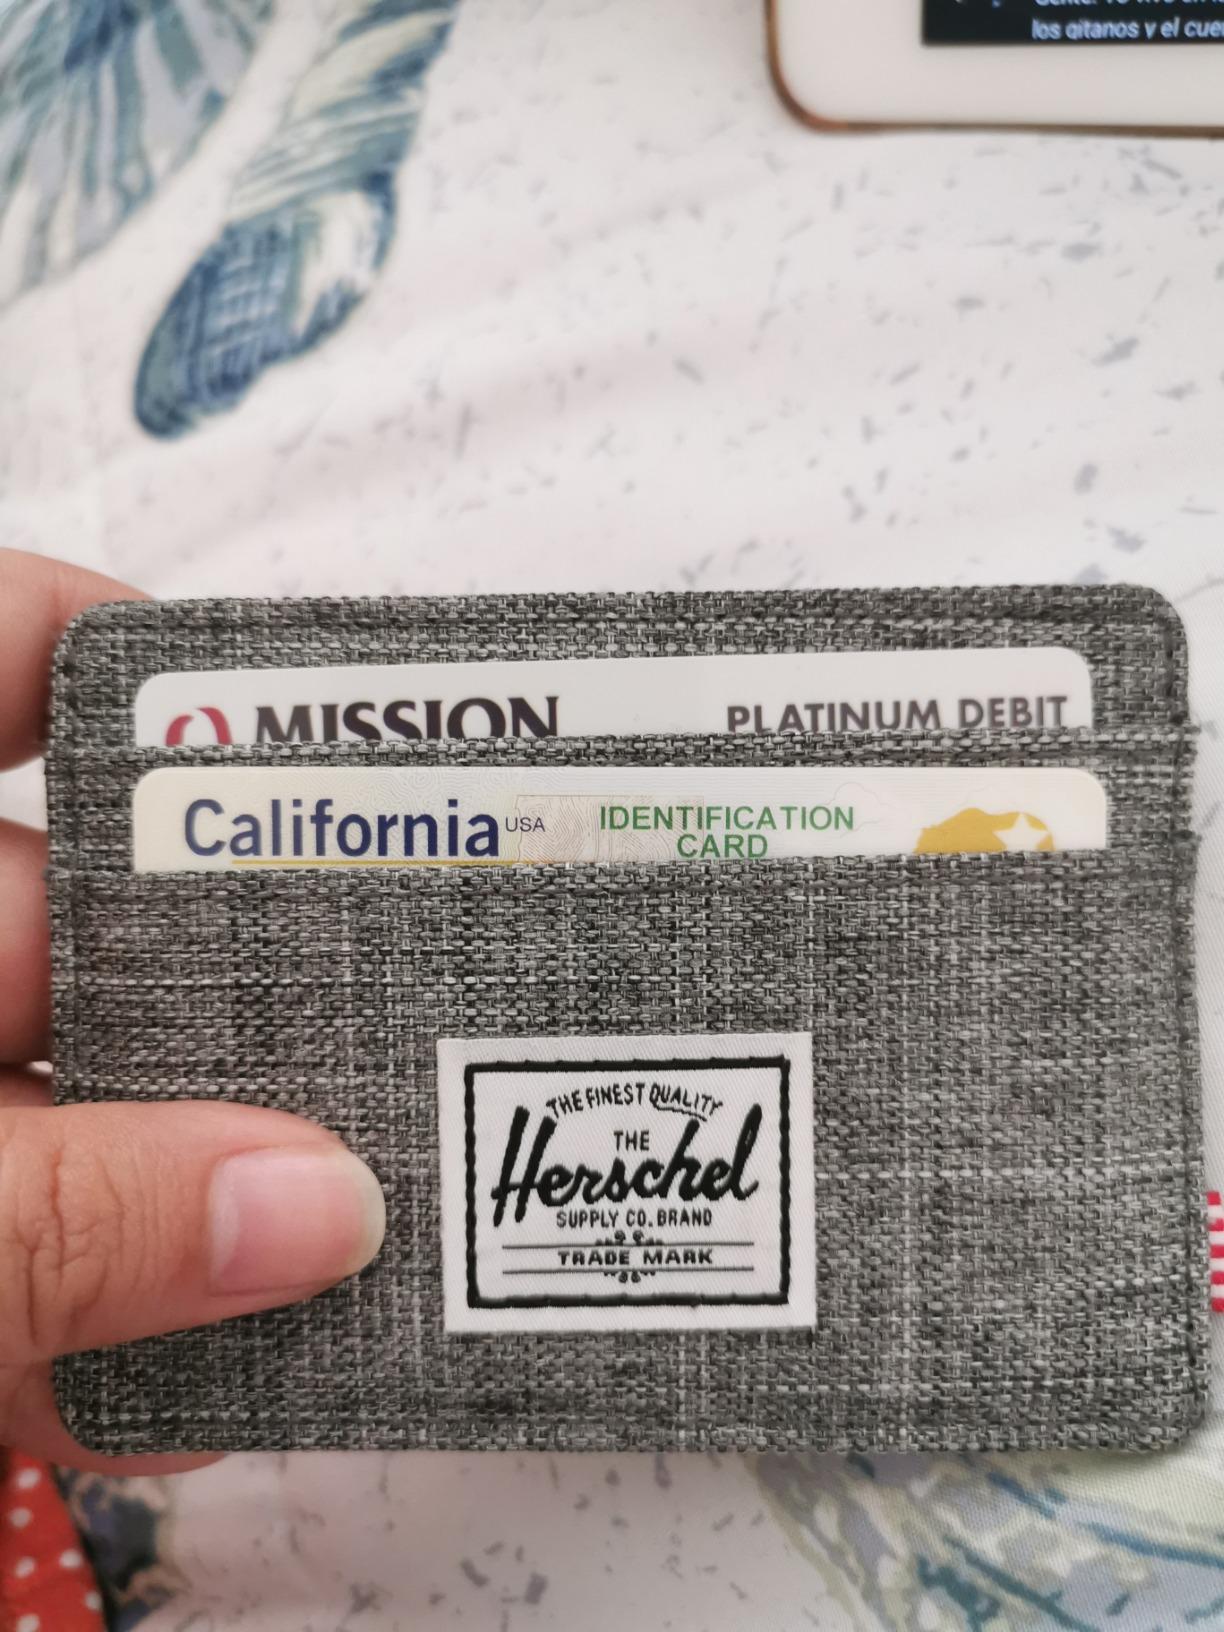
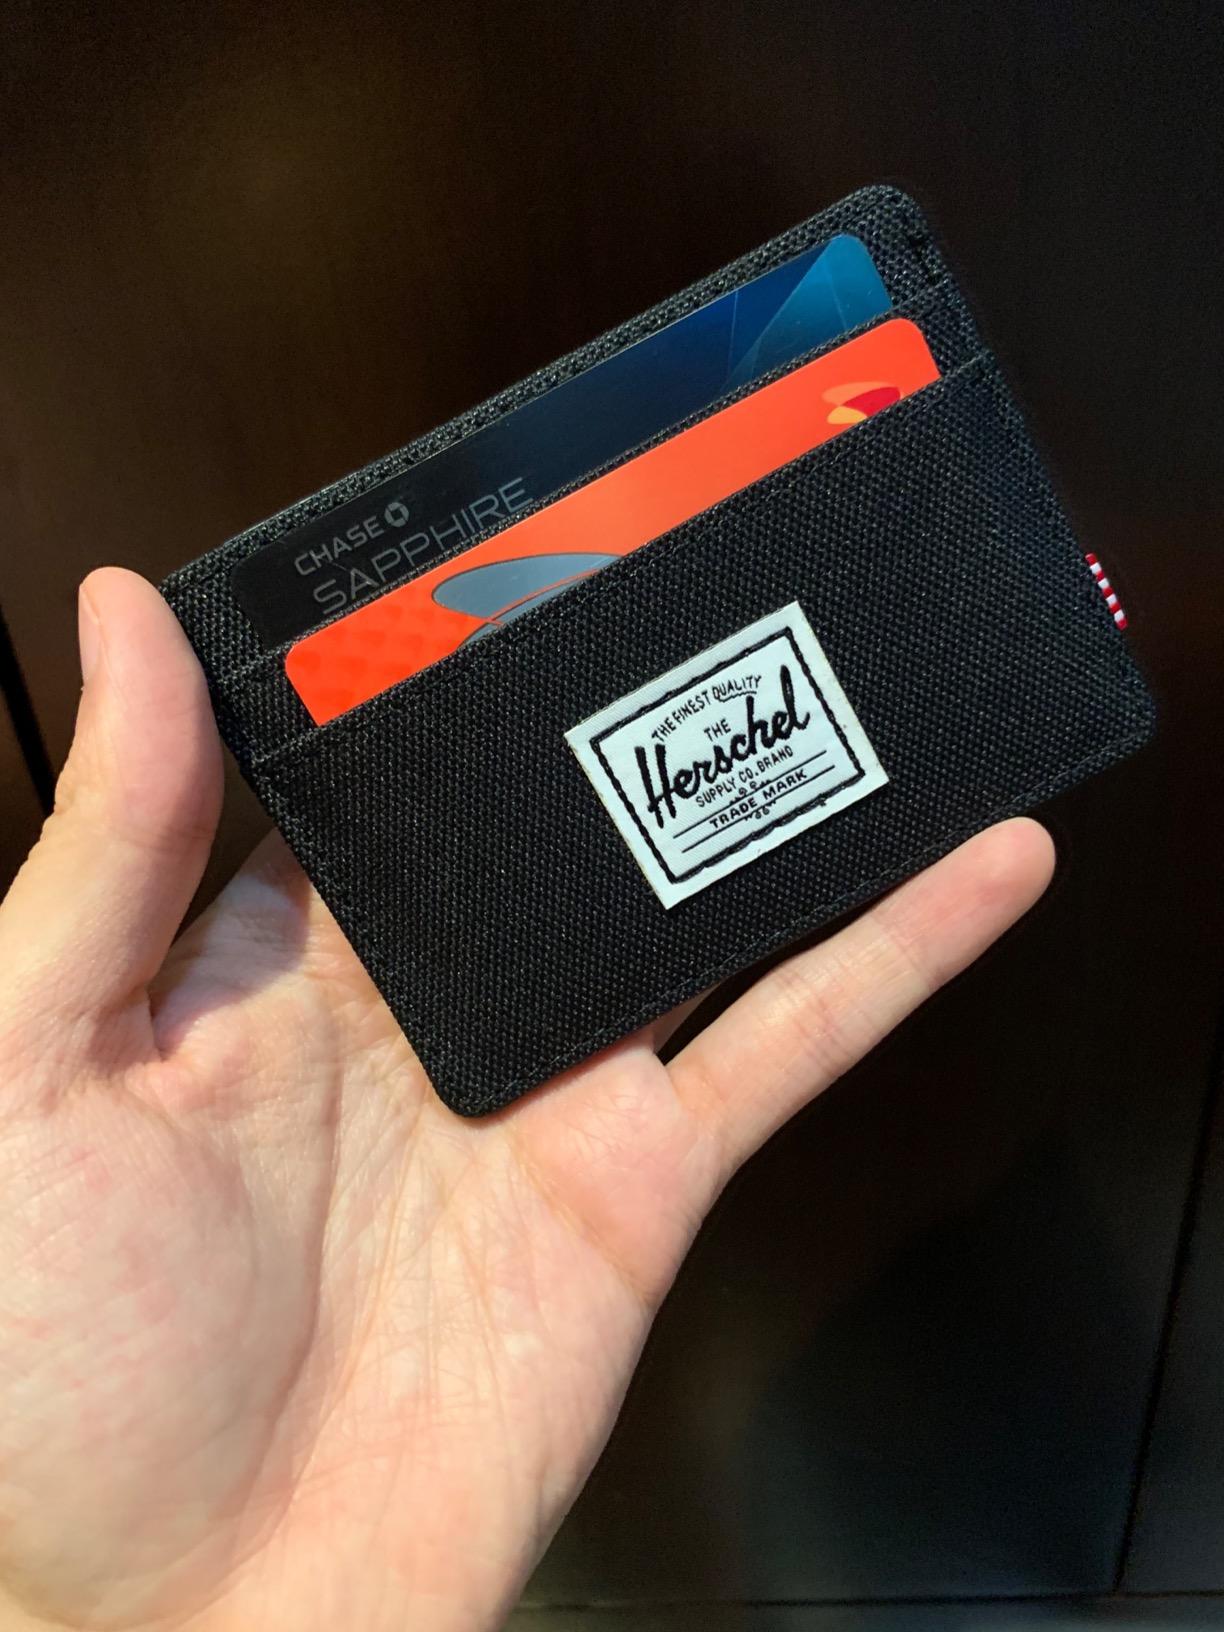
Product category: accessories_wallet
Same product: no